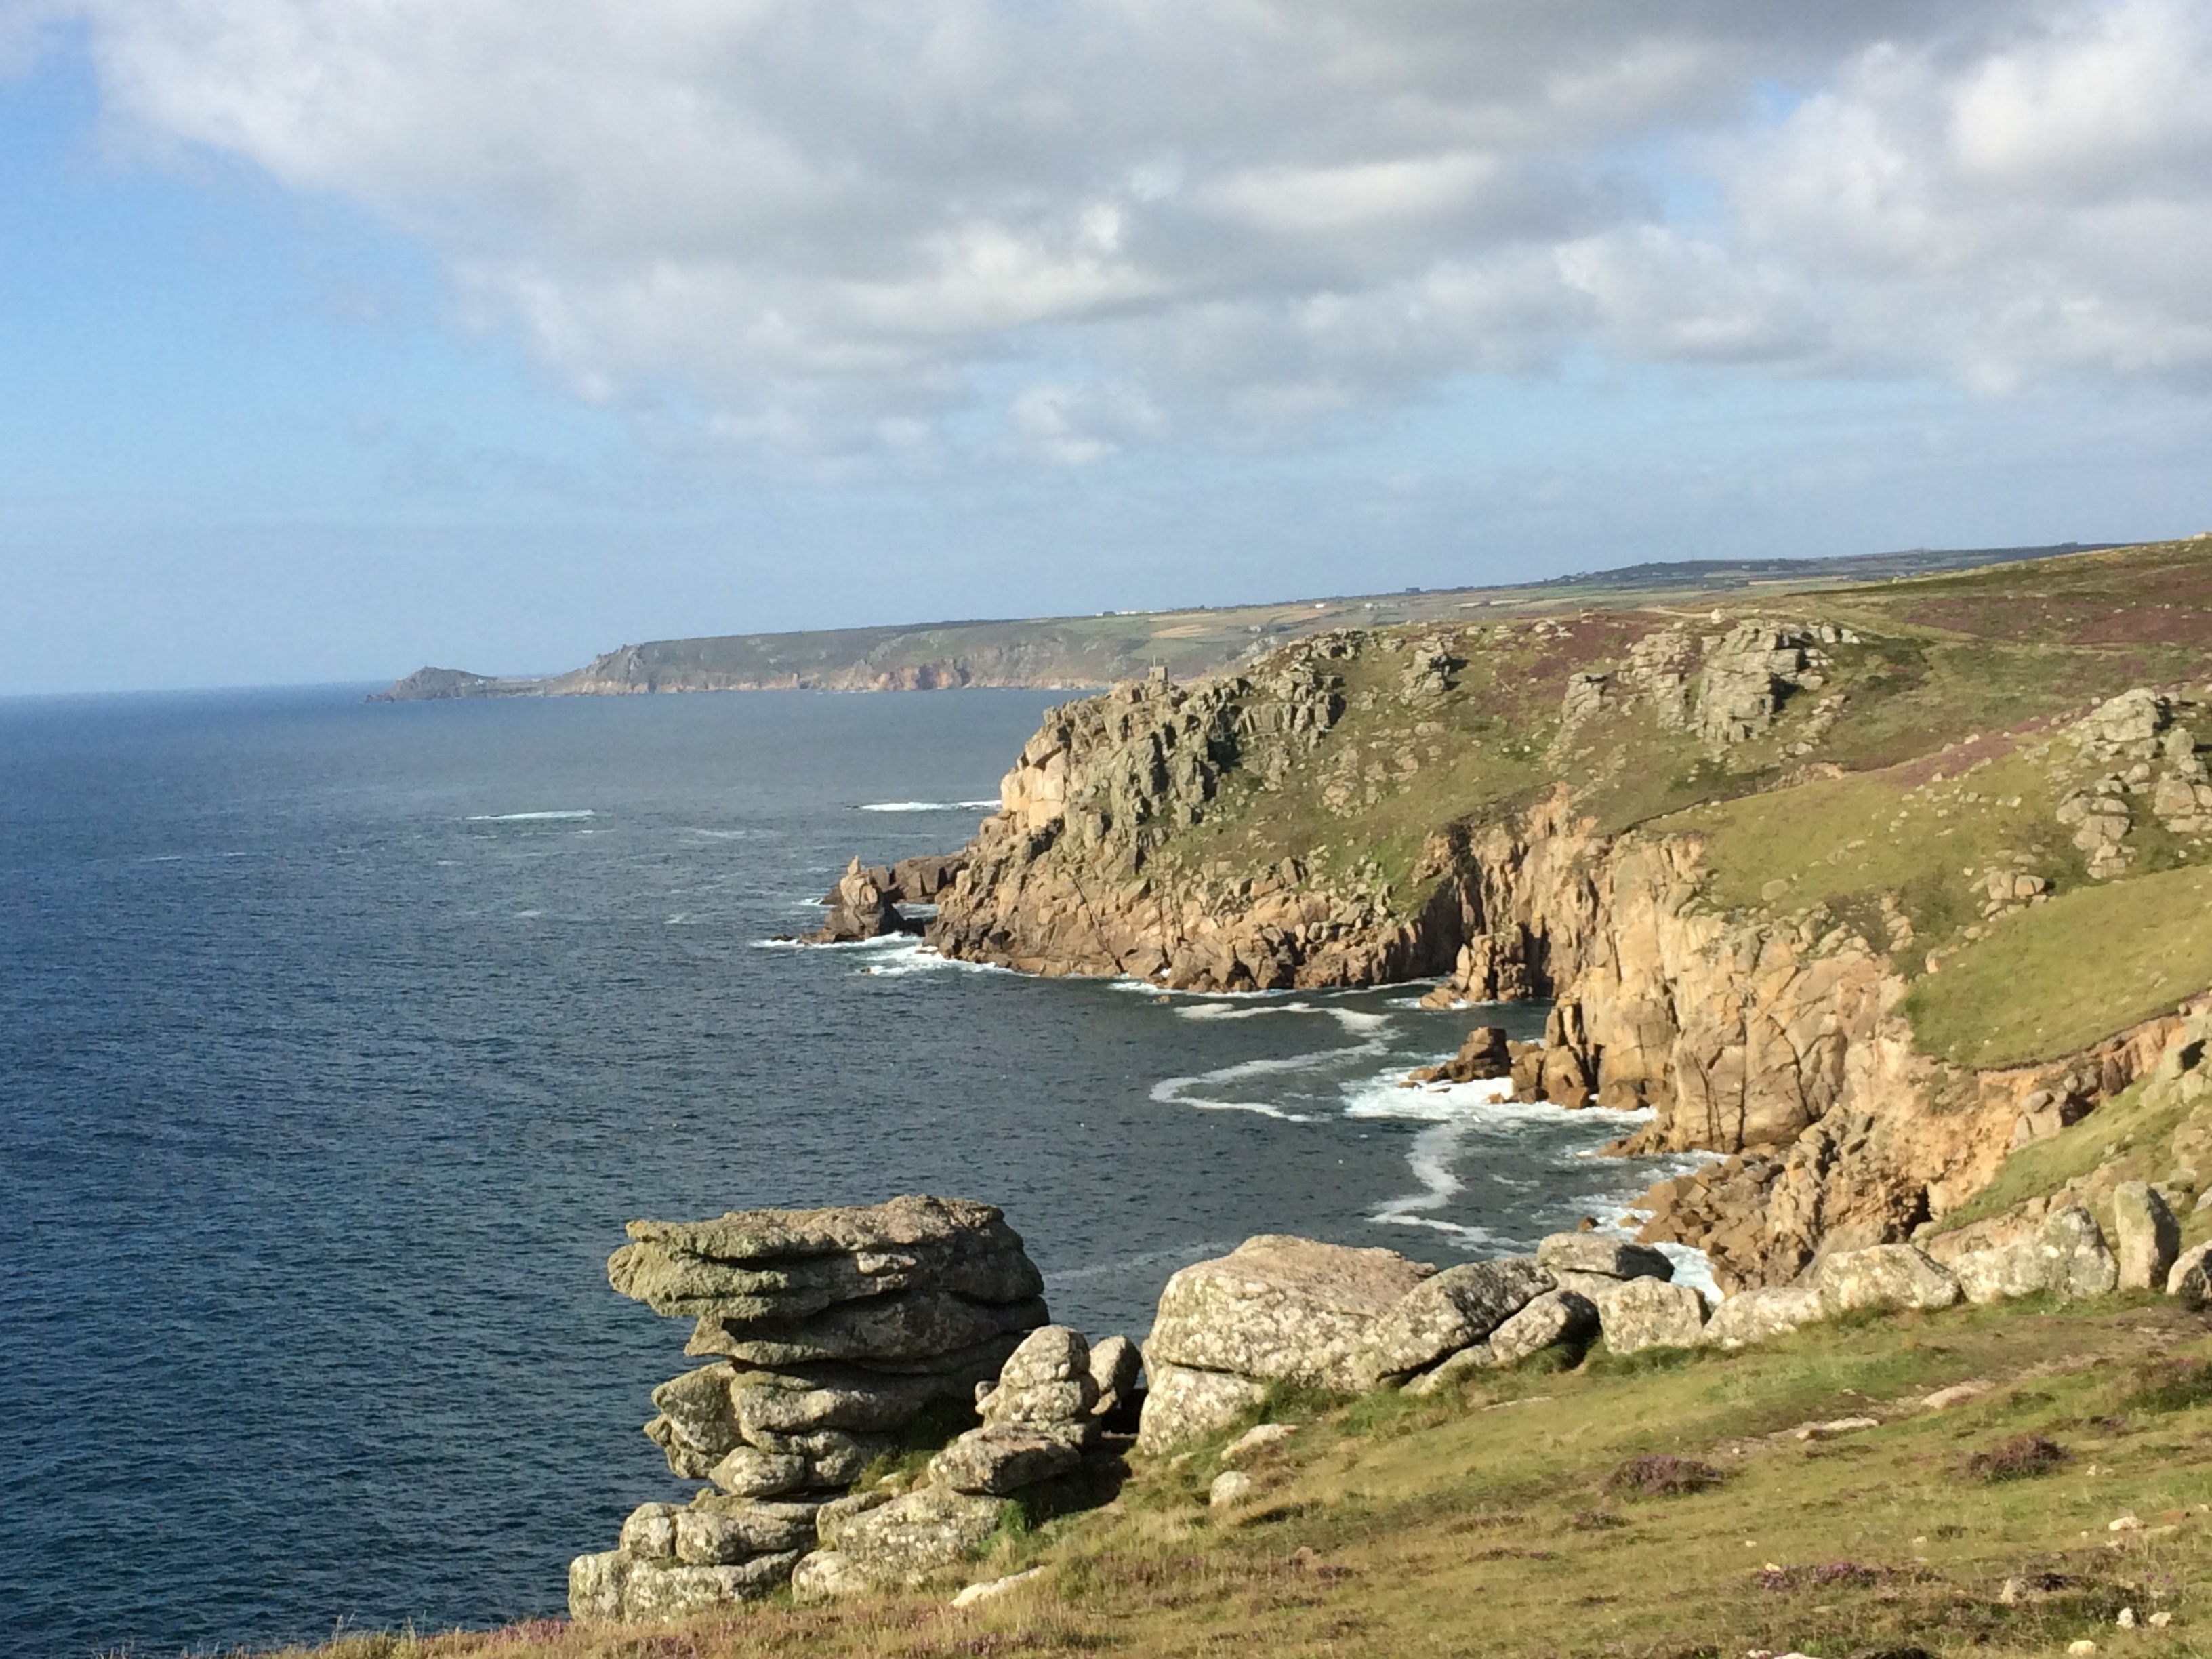
beach, sea, coast, rock, ocean, shore, cliff, cove, bay, terrain, body of water, cape, landform, geographical feature